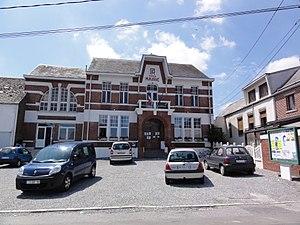
Villers-Sire-Nicole (Nord, Fr) mairie
Villers-Sire-Nicole est une commune française située dans le département du Nord, en région Hauts-de-France.